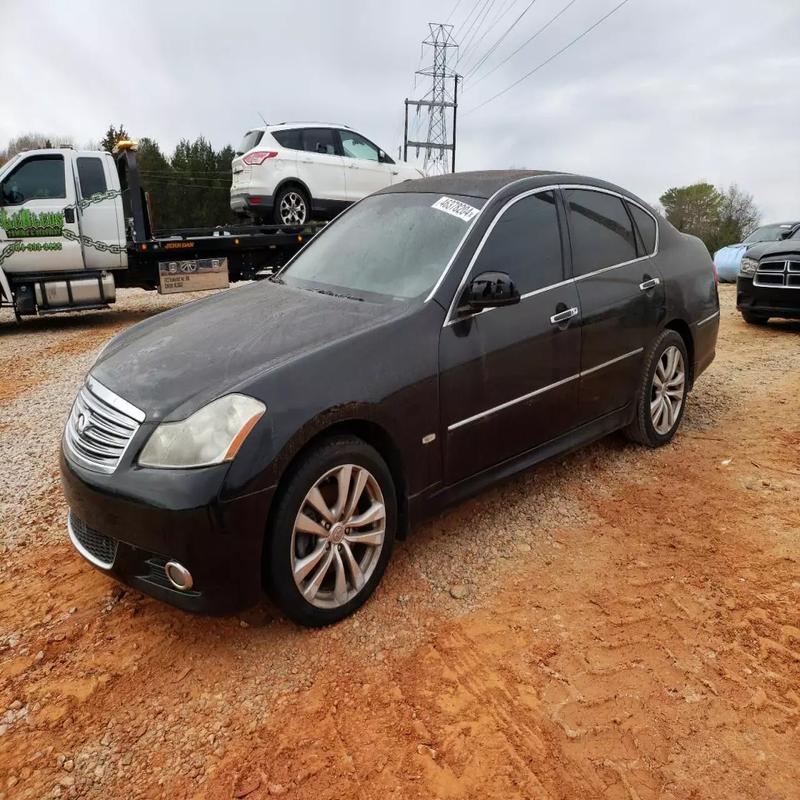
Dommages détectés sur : plaque d'immatriculation avant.
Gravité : mineur